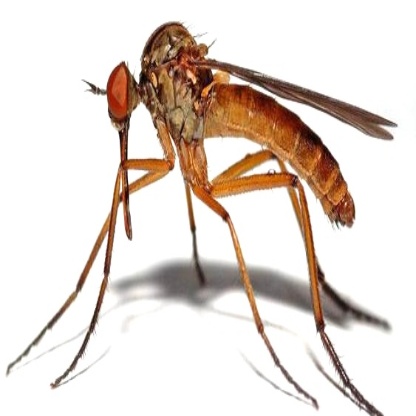
Nhãn: Sâu năn ( Muỗi hành )(Rice Gall Midge)